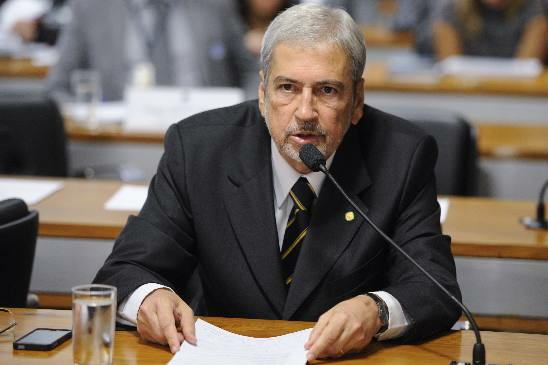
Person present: Yes